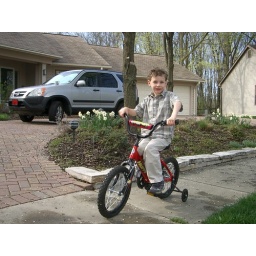
Cory on a bike in front of Gramdma &amp;amp; Saba's house